Gustav von Seyffertitz

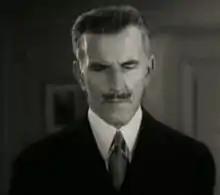
Seyffertitz in "Mystery Liner" (1934)

In his films, the dignified-looking Seyffertitz often played the "very embodiment of the "Hideous Hun" - America's notion of the merciless, atrocity-happy German military officer". One of his most successful film roles was Professor Moriarty in 1922's "Sherlock Holmes" with John Barrymore. He also played the antagonist to Mary Pickford in "Sparrows" (1926) and appeared as Ramon Novarro's uncle, the king of a small German state, in Ernst Lubitsch's "The Student Prince in Old Heidelberg" (1927). He continued his career into the sound film and portrayed supporting roles in the Josef von Sternberg-Marlene Dietrich films "Dishonored" (1931) and "Shanghai Express" (1932). Among his later film roles was a parody on Sigmund Freud in Frank Capra's film classic "Mr. Deeds Goes to Town" (1936). He appeared in 118 films between 1917 and 1939.